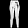
Label: Trouser